Moroccan literature

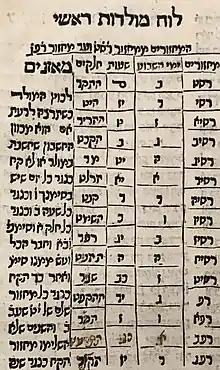

In 1516, Samuel ibn Ishaq Nedivot and his son Isaac, Andalusi Jewish refugees from Lisbon, produced the first printed book on the African continent, the "Sefer Abudarham" in Fes.